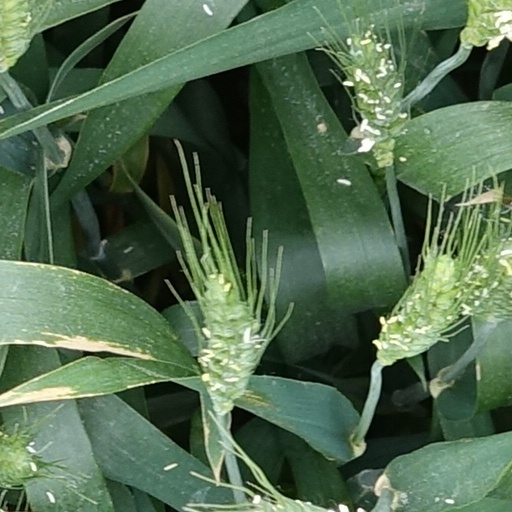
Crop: wheat